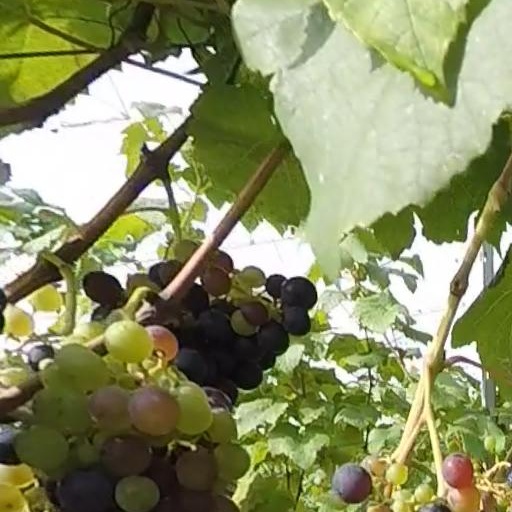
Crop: grape